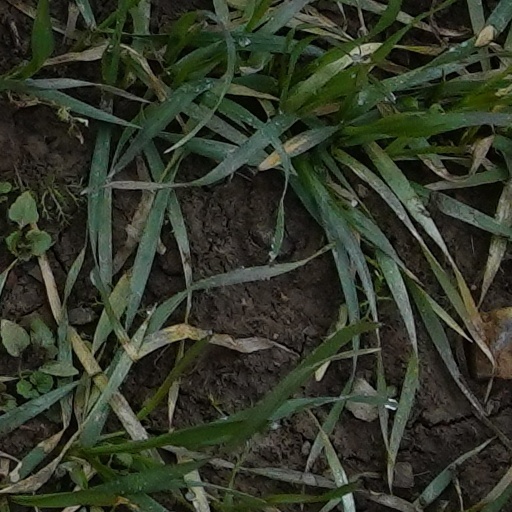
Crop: wheat